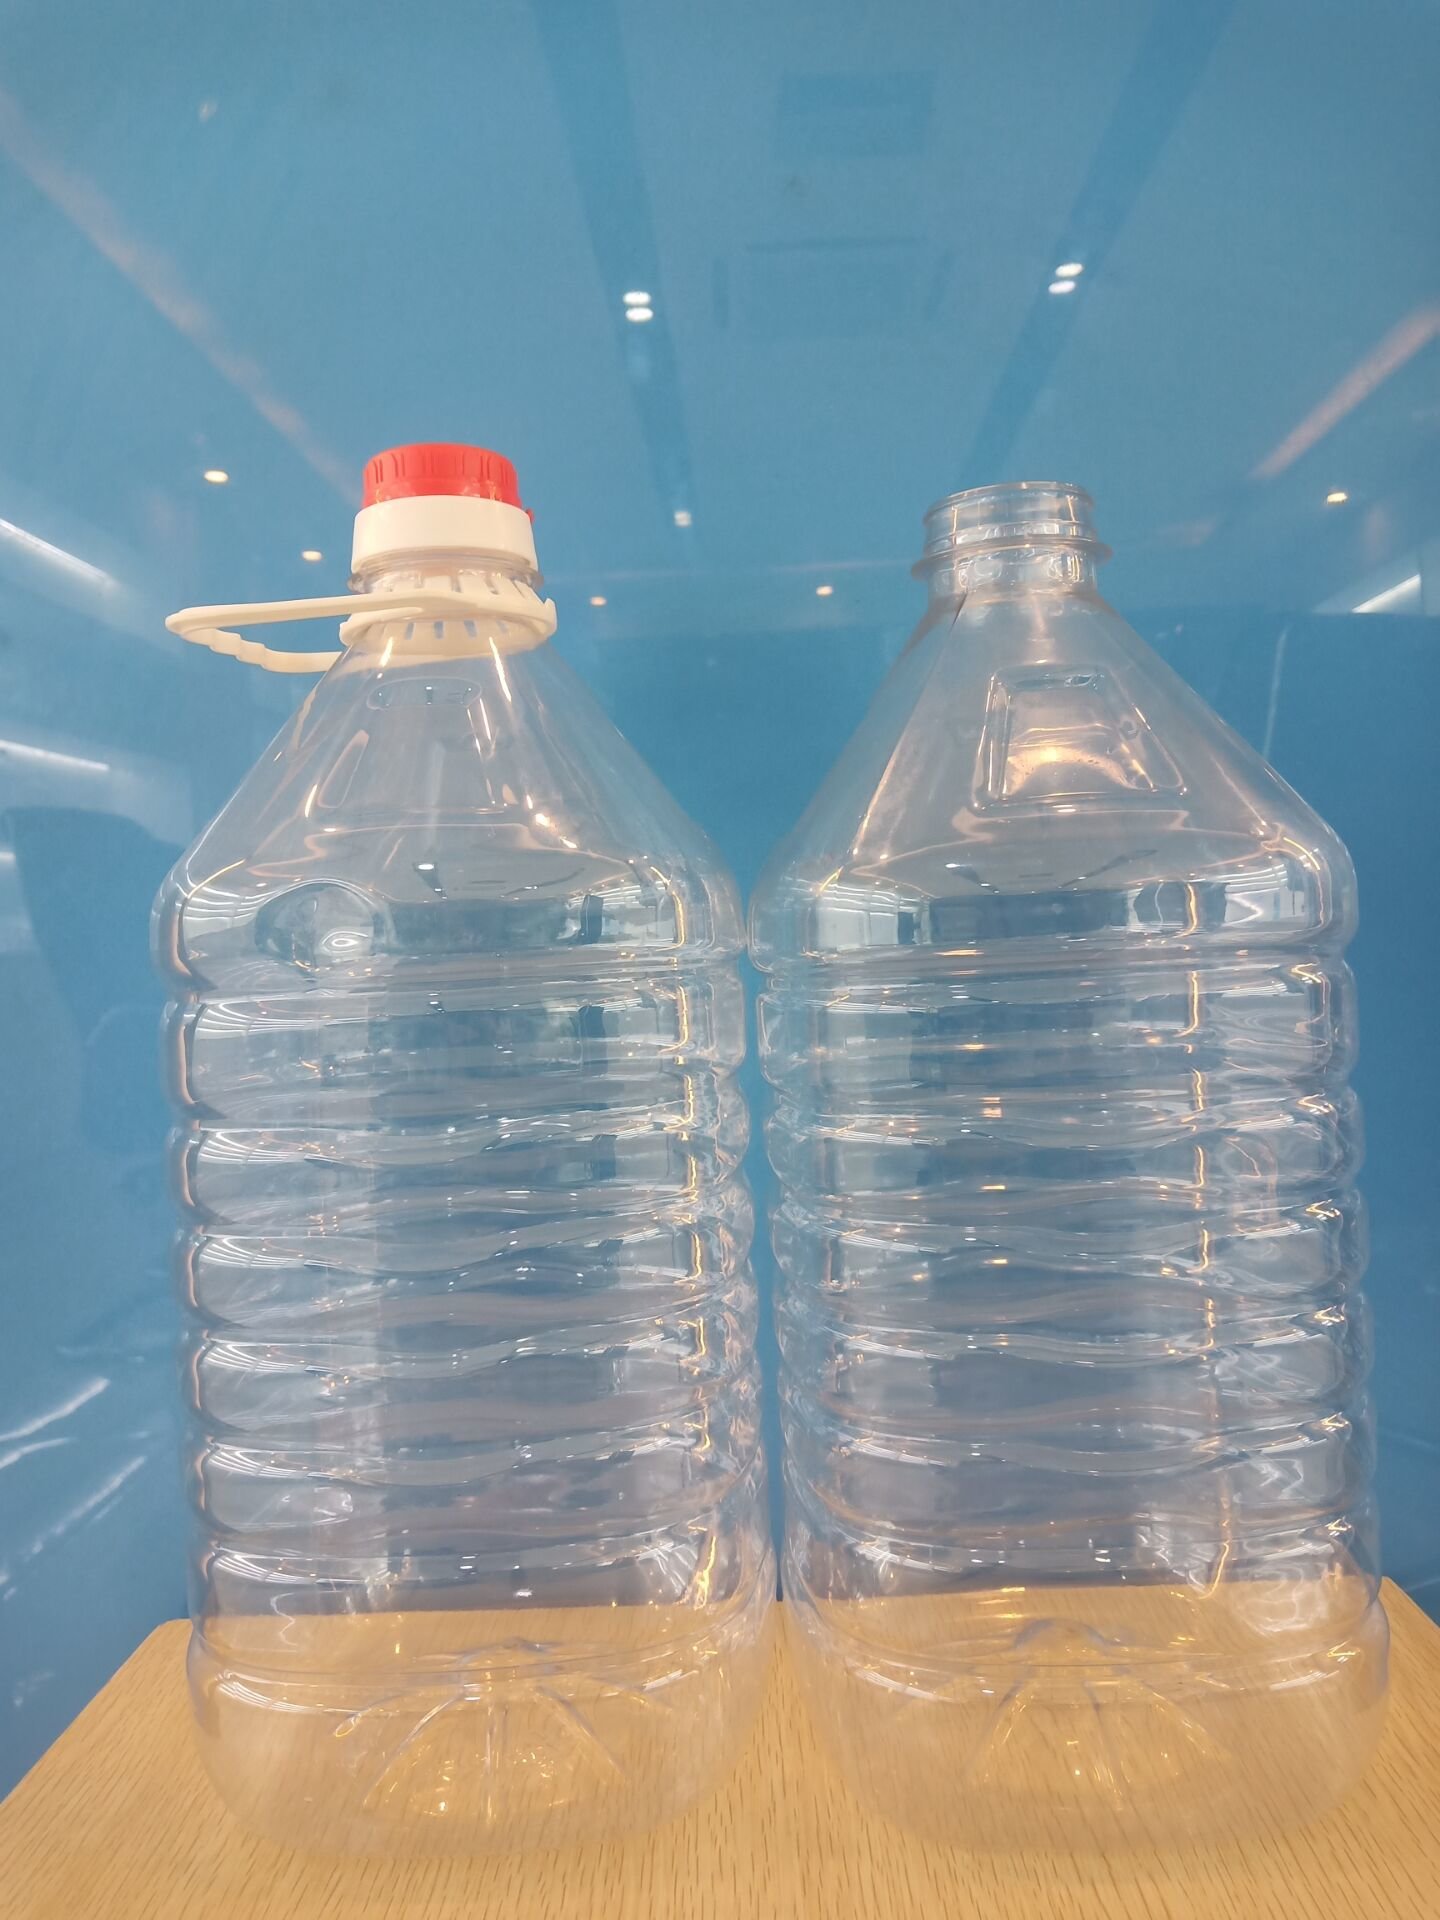
Waste category: plastic